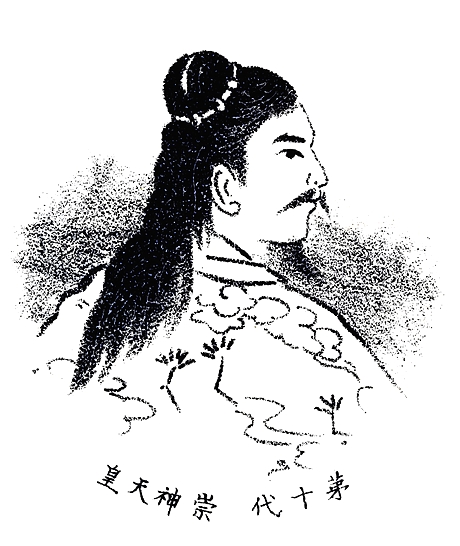
จักรพรรดิซูจิง

| name = จักรพรรดิซูจิงnobold|
| succession = จักรพรรดิญี่ปุ่น
| image = Emperor Sujin.jpg
| reign = 97 – 30 ปีก่อน ค.ศ. (ธรรมเนียม)
| cor-type = Japan
| predecessor = จักรพรรดิไคกะ|ไคกะ
| successor = จักรพรรดิซูอินิง|ซูอินิง
| posthumous name = "ชิโง"แบบจีน:จักรพรรดิซูจิง ()"ชิโง"อบบญี่ปุ่น:มิมาอิริฮิโกอินิเอะ โนะ ซูเมรามิโกโตะ ()
| spouse = มิมากิ-ฮิเมะ(กับ#พระมเหสีและพระราชโอรสธิดา|มเหสีอีก 2 พระองค์)
| issue = จักรพรรดิซูอินิง
| issue-link = #พระมเหสีและพระราชโอรสธิดา
| issue-pipe = กับพระองค์อื่น ๆ...
| house = ราชวงศ์ญี่ปุ่น
| father = จักรพรรดิไคกะ
| mother = อิกางาชิฮิโกเมะefn|มีวิธีถอดเสียงสองแบบ: "สึโตมุ อูจิยะ" ถอดเสียงออกเป็น "อิกะ-กาชิโกะ-เมะ" ส่วนวิลเลียม จอร์จ แอสตันถอดเสียงเป็น "อิกะ-ชิโกะ-เมะ"
| religion = ชินโต
| birth_name = มิมากิ ()
| birth_date = 148 ปีก่อน ค.ศ.
| birth_style = พระราชสมภพ
| death_date = 30 ปีก่อน ค.ศ. (118 พรรษา)
| burial_place = ยามาโนเบะ โนะ มิจิ โนะ มางาริ โนะ โอกะ โนะ เอะ โนะ มิซาซางิ (; นาระ)
|
จักรพรรดิซูจิง () มีพระนามใน"โคจิกิ"ว่า มิมากิอิริฮิโกอินิเอะ โนะ มิโกโตะ () และใน"นิฮงโชกิ"ว่า มิมาอิริฮิโกอินิเอะ โนะ ซูเมรามิโกโตะ ( หรือ ฮัตสึกูนิชิราซุ ซูเมรามิโกโตะ () เป็นจักรพรรดิญี่ปุ่นองค์ที่ 10 ในขณะที่ซูจิงเป็นจักรพรรดิองค์แรกที่นักประวัติศาสตร์ยอมรับอย่างกว้างขวางว่ามีตัวตนจริง พระองค์ยังได้รับการกล่าวถึงเป็น "จักรพรรดิในตำนาน" เนื่องจากข้อมูลไม่เพียงพอ และระยะเวลาครองราชย์มีหลากหลายแบบ
รัชสมัยของจักรพรรดิซูจิงเชื่อกันว่าอยู่ใน 97 – 30 ปีก่อนคริสต์ศักราช ในช่วงที่คาดว่าพระองค์มีชีวิตอยู่นั้น พระองค์เป็นพระราชบิดาของพระราชโอรสธิดา 12 พระองค์จากอัครมเหสี (จักรพรรดินี) และมเหสีอีก 2 พระองค์ ซูจิงทรงเลือกทายาทในอนาคตตามฝันของพระราชโอรสสองคน ในกรณีนี้ทำให้พระราชโอรสองค์เล็กกลายเป็นจักรพรรดิซูอินิงหลังจักรพรรดิซูจิงสวรรคตใน 30 ปีก่อน ค.ศ. ยังไม่มีใครทราบที่ตั้งพระบรมศพ พระองค์ทรงเป็นที่เคารพสักการะตามประเพณีที่โคฟุงอันดนยามะ ในเท็นริ นาระ
==เรื่องราวในตำนาน==
ชาวญี่ปุ่นยอมรับการดำรงอยู่ทางประวัติศาสตร์ของพระองค์มาโดยตลอด และปัจจุบันยังคงมีการดูแลรักษาโคฟุง (สุสานโบราณ) ของพระองค์ โดยยังไม่มีหลักฐานที่แน่ชัด แม้ว่าจะข้อมูลทางประวัติศาสตร์สนับสนุนก็ตาม ข้อมูลที่มีอยู่นำมาจากและ ซึ่งเรียกรวมกันว่า "คิกิ" () หรือ "พงศาวดารญี่ปุ่น" พงศาวดารเหล่านี้รวมตำนานและความเชื่อ ตลอดจนข้อเท็จจริงทางประวัติศาสตร์ที่อาจเกิดขึ้น ซึ่งถูกนิทานเหลือเชื่อ|ทำให้เกินจริงและ/หรือบิดผันไปเรื่อย ๆ บันทึกเหล่านี้ระบุว่าซูจิงเสด็จพระราชสมภพในช่วง 148 ปีก่อน ค.ศ. โดยเป็นพระราชโอรสองค์ที่สองในจักรพรรดิไคกะ พระราชมารดาของซูจิงคือ "อิกางาชิโกเมะ โนะ มิโกโตะ" ผู้เป็นพระสนมของจักรพรรดิโคเง็ง พระอัยกาของซูจิง ก่อนที่พระองค์ขึ้นครองราชย์ในช่วง 97 ปีก่อน ค.ศ. ก่อนหน้านั้นพระองค์มีพระนามว่าเจ้าชาย "มิมากิอิริฮิโกอินิเอะ โนะ มิโกโตะ", "มิมากิอิริบิโกอินิเอะ โนะ ซูเมรามิโกโตะ" หรือ "ฮัตสึกูนิชิราซุ ซูเมรามิโกโตะ" พระนามแรกปรากฏใน ส่วนสองพระนามหลังปรากฏใน ซูจิงขึ้นครองราชย์ในช่วง 97 ปีก่อน ค.ศ. และในช่วงปีที่ 3 มีบันทึกว่าพระองค์ย้ายเมืองหลวงไปยังShiki District, Nara|ชิกิ () โดยตั้งชื่อเมืองหลวงว่า "มิซูงากิ โนะ มิยะ" ()efn|"สึโตมุ อูจิยะ" นักประวัติศาสตร์ ระบุว่า พื้นที่นั้นน่าจะอยู่ในบริเวณคานายะ () ซากูไร นาระ
==บุคคลทางประวัติศาสตร์==
File:Andonyama 001.jpg|thumb|180px|โคฟุงอันดนยามะ (อ้างว่าเป็นที่ฝังพระศพของจักรพรรดิ)
ในขณะที่จักรพรรดิซูจิงเป็นจักรพรรดิองค์แรกที่นักประวัติศาสตร์ระบุว่าอาจมีตัวตนจริง พระองค์ยังไม่ได้รับการยืนยันว่าเป็ยนบุคคลทางประวัติศาสตร์ที่มีตัวตนจริง รัชสมัยของพระองค์ถูกโต้แย้งเนื่องจากมีข้อมูลสำหรับการตรวจสอบและศึกษาเพิ่มเติมไม่เพียงพอ เช่นเดียวกับบรรพบุรุษของพระองค์ ช่วงชีวิตที่เป็นไปได้ของซูจิงได้รับการเสนอแนะว่าเร็วสุดคือคริสต์ศตวรรษ 1 ถึงช้าสุดในคริสต์ศตวรรษที่ 4 ซึ่งข้ามช่วงรัชสมัยตามธรรมเนียมที่ 97 &nbsp;– 30 ปีก่อน ค.ศ. Louis Frédéric นักประวัติศาสตร์ กล่าวถึงแนวคิดในหนังสือ "Japan Encyclopedia" ว่าซูจิงอาจมีชีวิตใน (คริสต์) ศตวรรษที่ 1 ข้อมูลนี้ยังคงเป็นที่โต้แย้ง โดยเฉพาะจากนักวิจัยที่วิจารณ์หนังสือนี้ ถ้าซูจิงมีตัวตนจริง พระองค์อาจเป็นผู้สถาปนาราชวงศ์ยามาโตะ Richard Ponsonby-Fane นักประวัติศาสตร์ เสนอแนะว่า ซูจิงอาจเป็นจักรพรรดิองค์แรกที่จัดทำสำมะโนประชากรและจัดตั้งระบบภาษีให้เป็นปกติ
ไม่ว่ากรณีใดก็ตาม (ทั้งสมมติหรือไม่สมมติ) ชนรุ่นหลังเป็นผู้ให้พระนาม ซูจิน"-เท็นโน" หลังจากที่พระองค์สวรรคต พระนามของพระองค์อาจทำให้เป็นปกติหลายศตวรรษหลังจากช่วงชีวิตที่กำหนด ซึ่งอาจอยู่ในช่วงเวลาที่ตำนานเกี่ยวกับต้นกำเนิดราชวงศ์ยามาโตะได้รับการรวบรวมเป็นพงศาวดารที่รู้จักกันในปัจจุบันภายใต้ชื่อ ผู้รวบรวมรุ่นหลังเขียนอายุที่ยืนยาวของซูจิง โดยอาจขยายอายุของพระองค์เกินจริง เพื่อปิดช่องว่างในช่วงเวลา ในขณะที่ไม่มีใครทราบที่ตั้งสุสานที่แท้จริงของซูจิง พระองค์ได้รับการเคารพที่"โคฟุงอันดนยามะ"ในเท็นริ นาระ สำนักพระราชวังหลวง (ญี่ปุ่น)|สำนักพระราชวังหลวงจัดให้พื้นที่นี้เป็นโคฟุง (สุสานโบราณ) และมีชื่อทางการว่า 'ยามาโนเบะ โนะ มิจิ โนะ มางาริ โนะ โอกะ โนะ เอะ โนะ มิซาซางิ" โคฟุงของซูจิงเป็นหนึ่งในหกโคฟุงที่ปรากฏในบริเวณนี้ เนินนั้นคาดว่าสร้างขึ้นในช่วง ค.ศ. 250 ถึง 350
สำหรับข้อมูลนอก รัชสมัยของจักรพรรดิคิมเมefn|จักรพรรดิองค์ที่ 29 (&nbsp;– 571) เป็นจักรพรรดิองค์แรกที่ประวัติศาสตร์ร่วมสมัยสามารถกำหนดวันที่ที่ตรวจสอบได้ The conventionally accepted names and dates of the early Emperors were not confirmed as "traditional" though, จนกระทั่งรัชสมัยจักรพรรดิคัมมุ ที่ครองราชย์ ค.ศ. 737 ถึง 806 Primogeniture|บรรพบุรุษสายตรงของนารูฮิโตะ|จักรพรรดิองค์ปัจจุบันสามารถสืบได้ถึงจักรพรรดิโคกากุที่มีชีวิตเมื่อพันปีที่แบ้ว
==พระมเหสีและพระราชโอรสธิดา==
จักรพรรดินี: มิมากิ-ฮิเมะ () พระธิดาในจักรพรรดิโคเง็ง#พระมเหสีและพระราชโอรสธิดา|เจ้าชายโอฮิโกะ
*พระราชโอรสองค์ที่ 3: เจ้าชายอิกูเมอิริฮิโกอิซาจิ () ภายหลังกลายเป็นจักรพรรดิซูอินิง
*เจ้าชายฮิโกอิซาจิ ()
*เจ้าหญิงคูนิกาตะ-ฮิเมะ ()
*เจ้าหญิงชิจิตสึกูยามาโตะ-ฮิเมะ ()
*เจ้าชายยามาโตฮิโกะ (; สวรรคต 57 ปีก่อน ค.ศ.)
*เจ้าหญิงอิกะ-ฮิเมะ ()
พระมเหสี: โทอตสึอายูเมมางูวาชิ-ฮิเมะ () พระธิดาในKii Province|คิอิ โนะ อารากาฮาโตเบะ
*เจ้าชายโทโยกิอิริฮิโกะ () บรรพบุรุษของตระกูลเคโนะ (毛野君)
*เจ้าหญิงโทโยซูกิอิริ-ฮิเมะ () ไซโอองค์แรก
พระมเหสี: โอวาริ-โนะ-โออามะ-ฮิเมะ () พระธิดาในเจ้าชายทาเตฮิโรชินาบิ
*เจ้าชายโออิริกิ () บรรพบุรุษของแคว้นโนโตะ|โนโตะ โนะ คูนิ โนะ มิยัตสึโกะ ()
*เจ้าชายยาซากาอิริฮิโกะ ()
*เจ้าหญิงนูนากิอิริฮิเมะ ()
*เจ้าหญิงโทโอจินิอิริฮิเมะ ()
==หมายเหตุ==
==อ้างอิง==
==อ่านเพิ่ม==
("นิฮงงิ / นิฮงโชกิ")
→ดูรายการบรรณานุกรมทั้งหมดใน
*, alt-link English translation
* , searchtext resource to retrieve kanbun text vs. English tr. (Aston) in blocs.
*, modern Japanese translation.
* sacred texts
*, annotated Japanese.
(ข้อมูลทุติยภูมิ)
* Delmer Brown|Brown, Delmer M. and Ichirō Ishida, eds. (1979). "Gukanshō: The Future and the Past". Berkeley: University of California Press. ;
* Louis-Frédéric|Nussbaum, Louis-Frédéric and Käthe Roth. (2005). "Japan encyclopedia". Cambridge: Harvard University Press. ;
* Richard Ponsonby-Fane|Ponsonby-Fane, Richard Arthur Brabazon. (1959). "The Imperial House of Japan." Kyoto: Ponsonby Memorial Society.
* Isaac Titsingh|Titsingh, Isaac. (1834). "Nihon Ōdai Ichiran"; ou, "Annales des empereurs du Japon". Paris: Royal Asiatic Society, Oriental Translation Fund of Great Britain and Ireland.
* H. Paul Varley|Varley, H. Paul. (1980). "Jinnō Shōtōki: A Chronicle of Gods and Sovereigns". New York: Columbia University Press. ;
==แหล่งข้อมูลอื่น==
*
หมวดหมู่:จักรพรรดิญี่ปุ่น
หมวดหมู่:บุคคลในยุคยาโยอิ
หมวดหมู่:บุคคลที่เกิดในปี พ.ศ. 396
หมวดหมู่:บุคคลที่เสียชีวิตในปี พ.ศ. 514